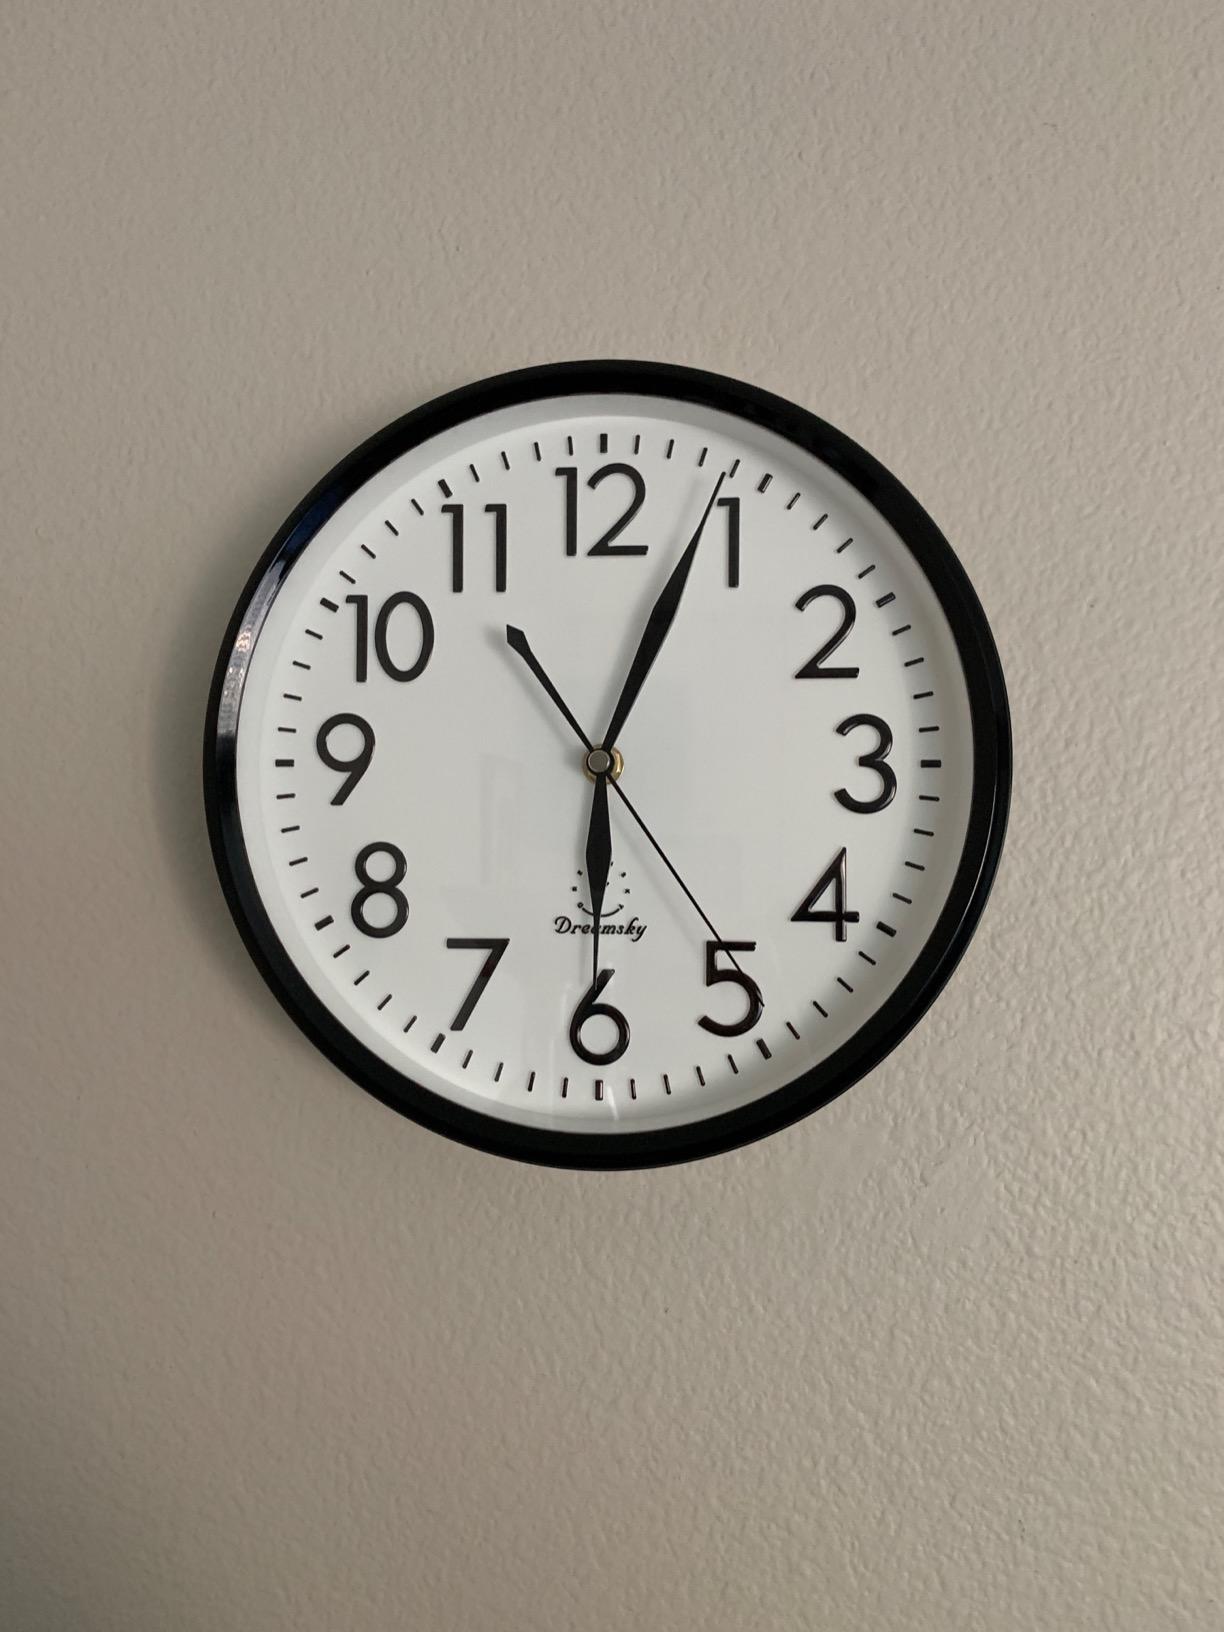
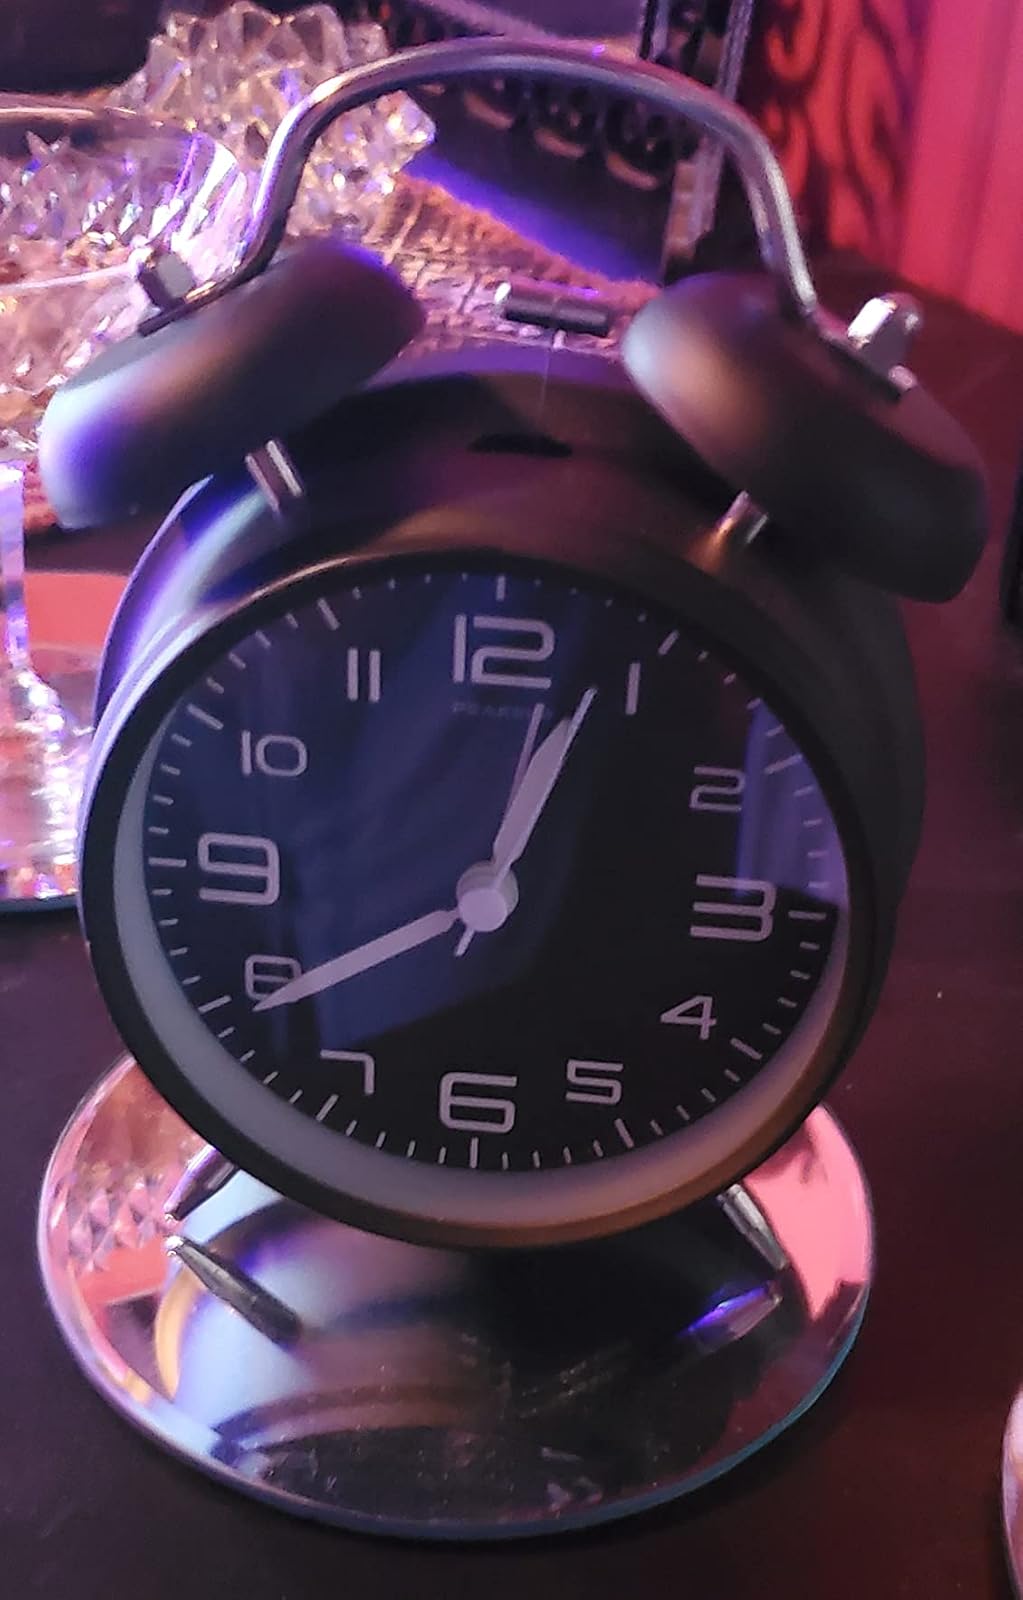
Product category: clock
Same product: no